History of Love

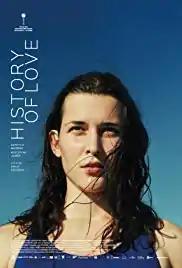
Film poster

History of Love is a 2018 Slovenian drama film directed by Sonja Prosenc. It was selected as the Slovenian entry for the Best International Feature Film at the 92nd Academy Awards, but it was not nominated.